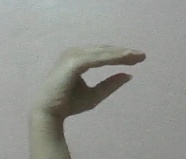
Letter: jeem